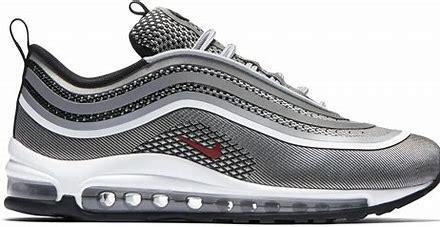
Brand: Nike
Model: Air Max 97 Ultra 17